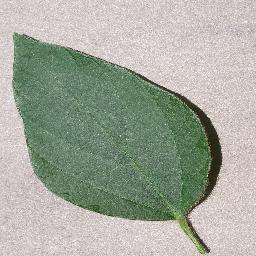
Label: Soybean___healthy